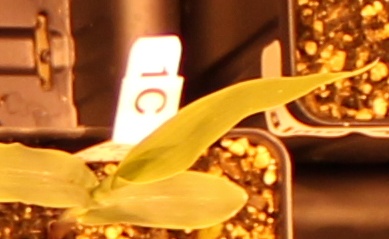
Label: Corn